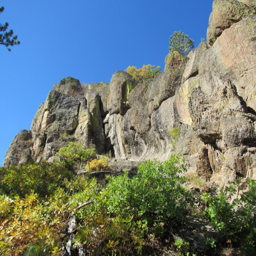
looking up at national register of historic places location .